Lilium 'Navona'

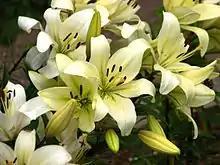

It has big upward-facing, white flowers, with dark green foliage, that flower from late spring to early summer.